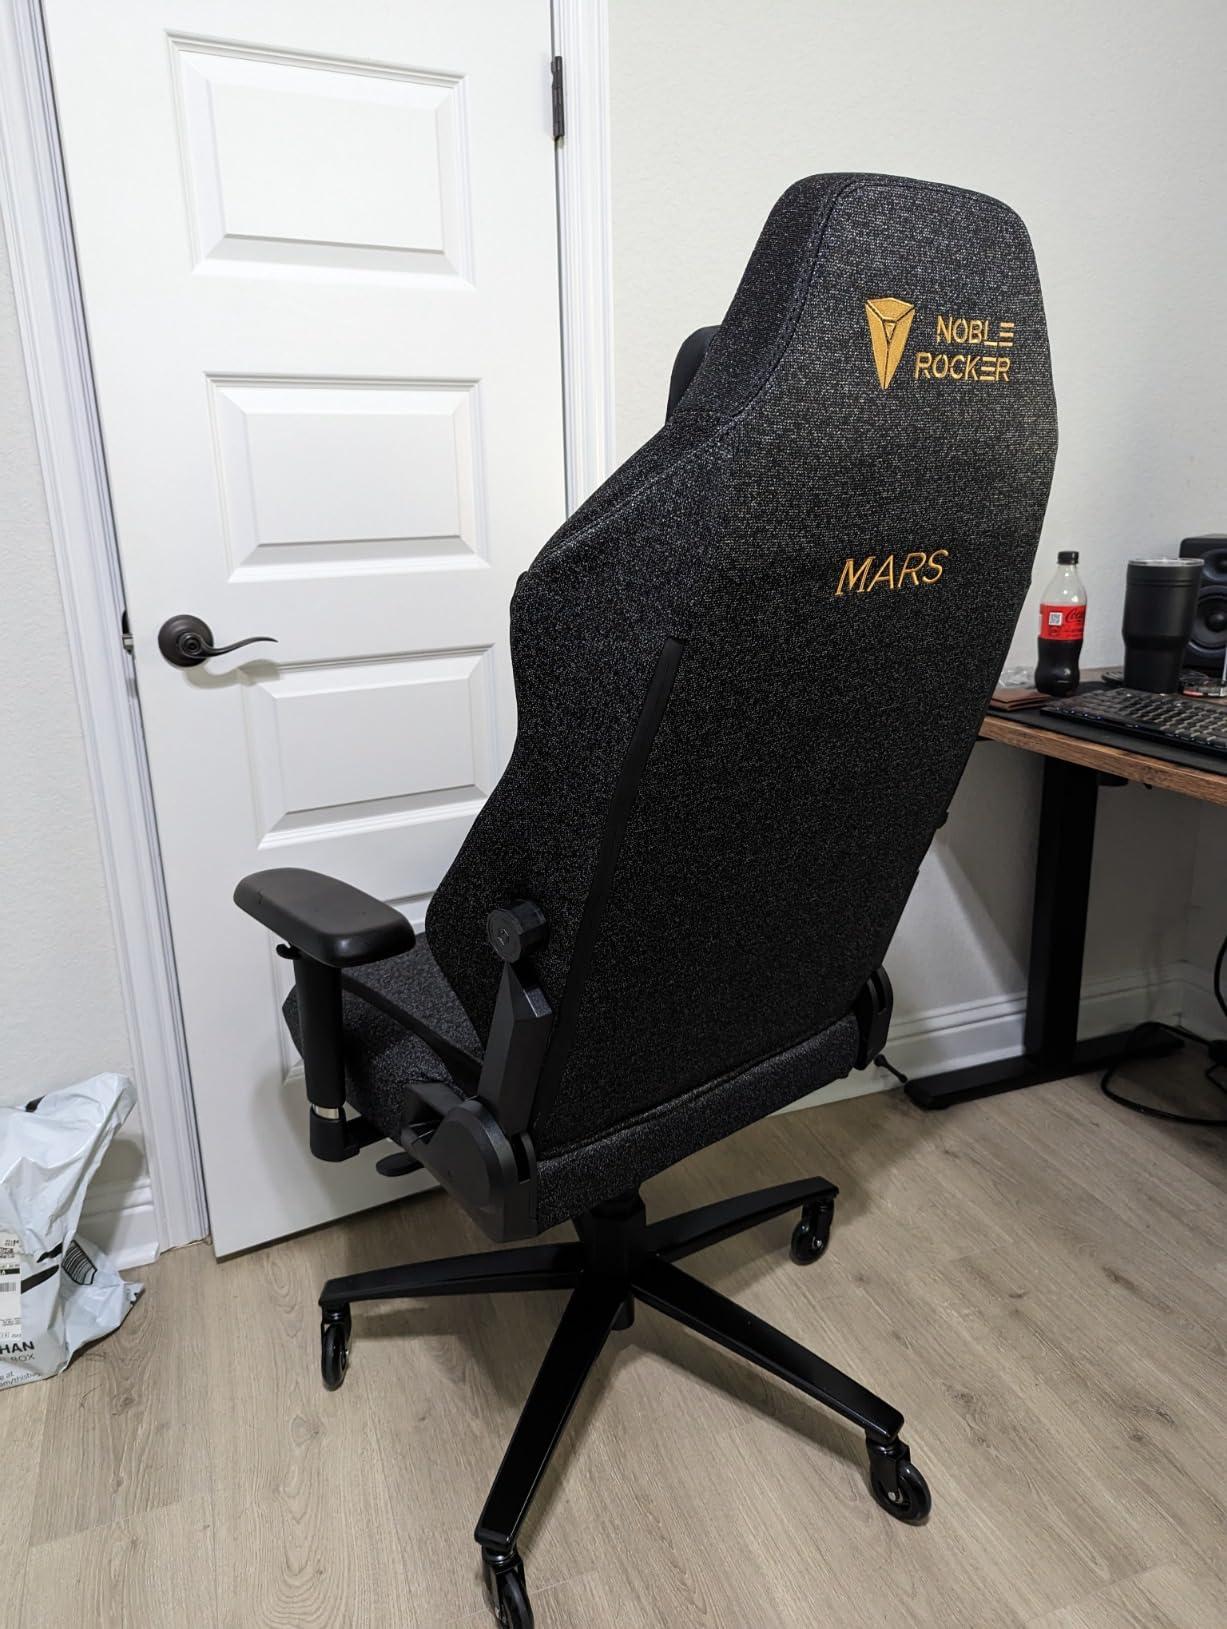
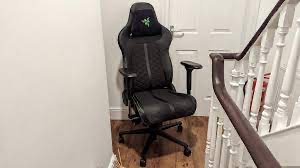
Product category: items_chair
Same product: no